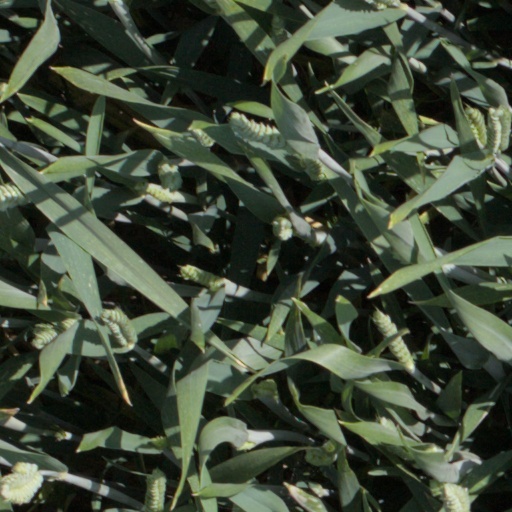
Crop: wheat